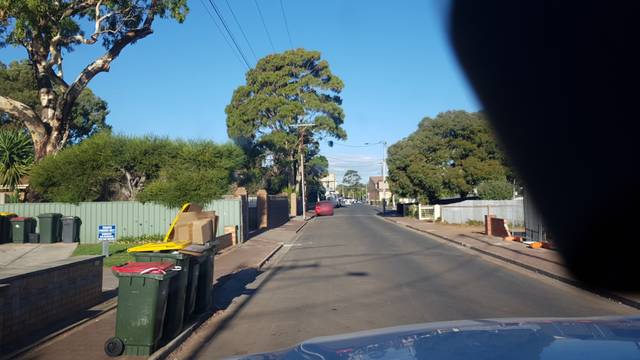
Region: Australia
Coordinates: -35.019, 138.521